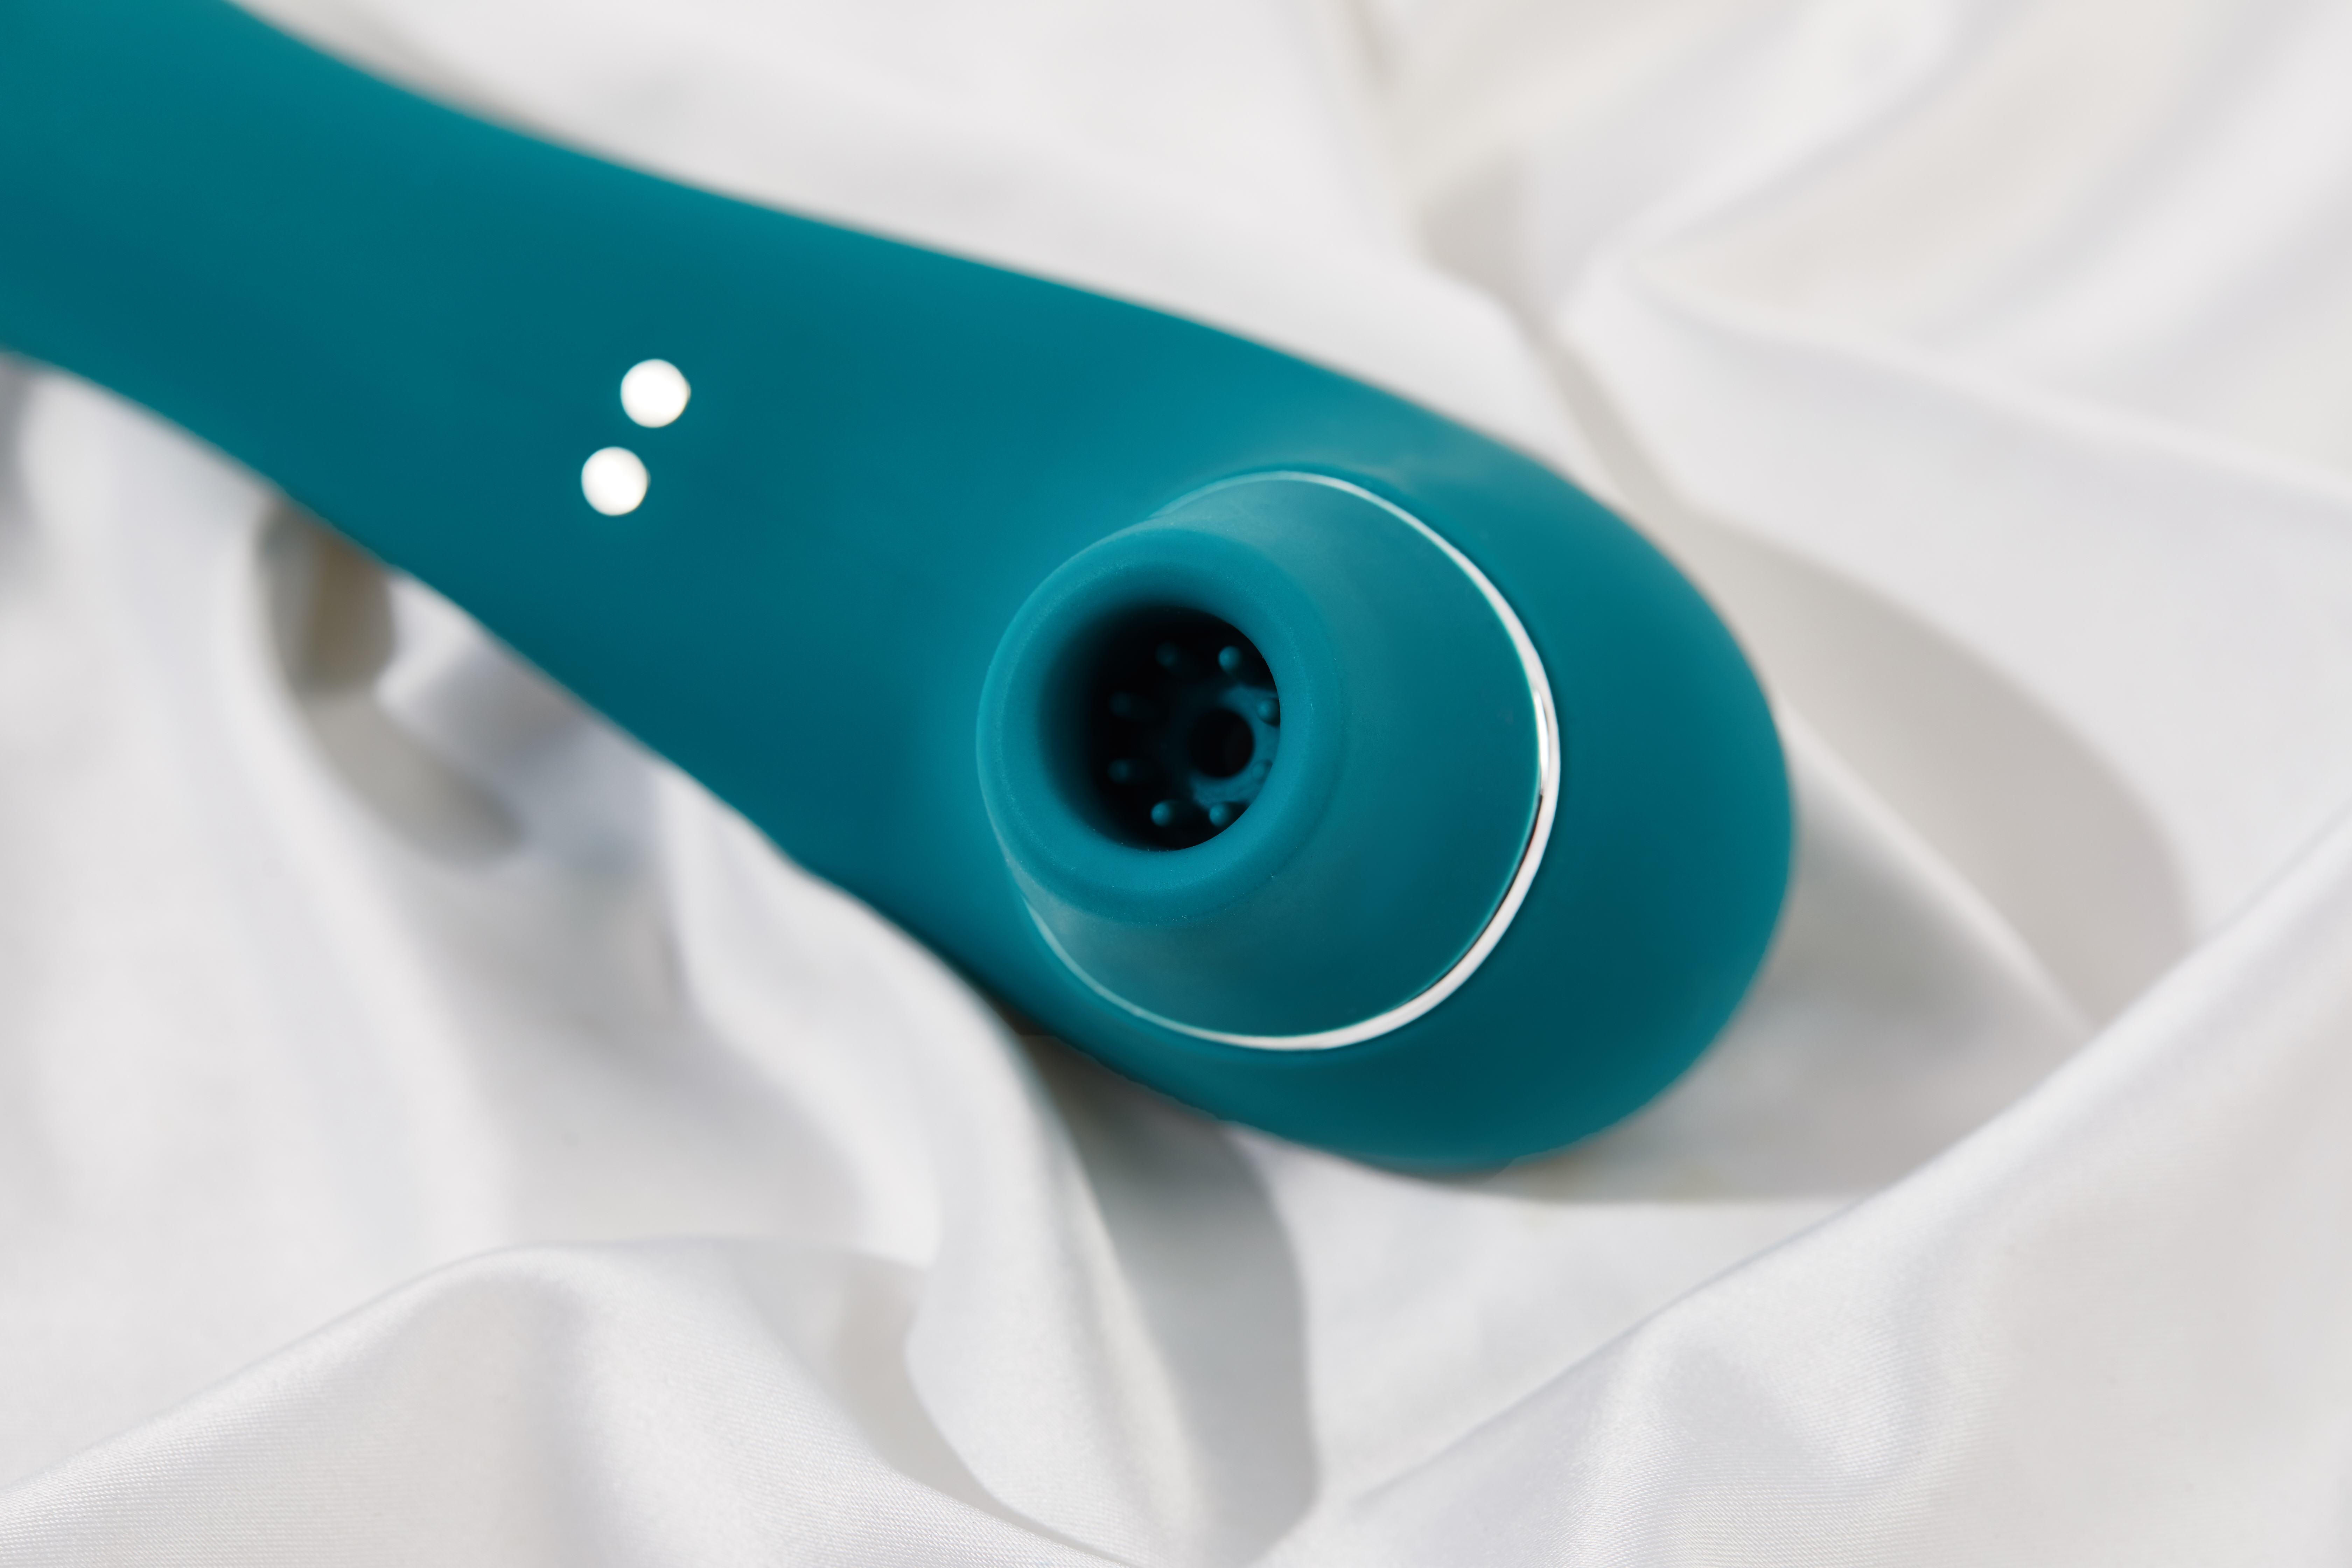
vibrator, azure, communication device, gadget, aqua, audio equipment, portable communications device, electric blue, sleeve, plastic, fashion accessory, circle, cameras optics, smartphone, auto part, health care, metal, eyewear, personal protective equipment, mobile phone, strap, lens, linens, service, font, mobile phone accessories, magenta, leather